Yavne

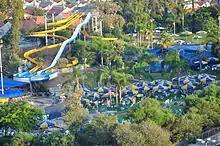
Yavne water park

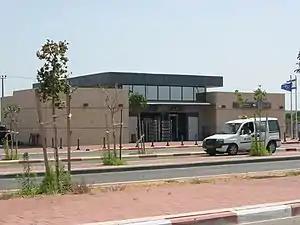
Yavne East railway station

Yavne was established in October 1948 as a transit camp for Jews from Arab countries, Iran and Europe. The first neighbourhood was established in early 1949. In the early years, the inhabitants were shopkeepers, farmers and construction workers. In 1953, the population was 1,600. In the 1960s, several enterprises moved from Tel Aviv to Yavne, establishing leather, textile, and metallurgy industries. By 1970, the population had grown to 10,100. Other Israeli villages were founded on Yibna land were Kfar HaNagid and Beit Gamliel in 1949, Ben Zakai in 1950, Kfar Aviv (originally: "Kfar HaYeor") in 1951, Tzofiyya in 1955. According to Walid Khalidi, a railroad crosses the village. The old mosque and minaret, together with a shrine can still be seen, and some of the old houses are inhabited by Jewish and Arab families.